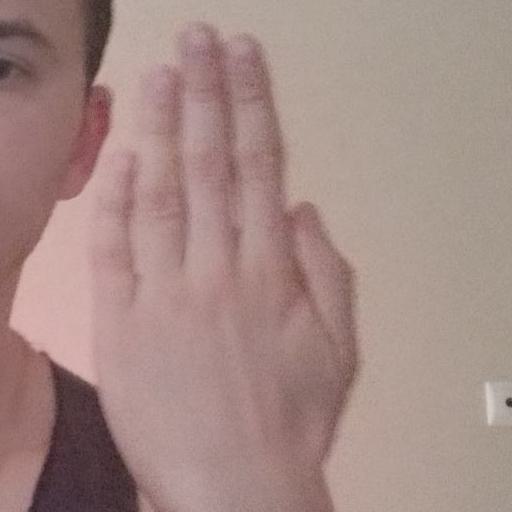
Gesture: stop_inverted